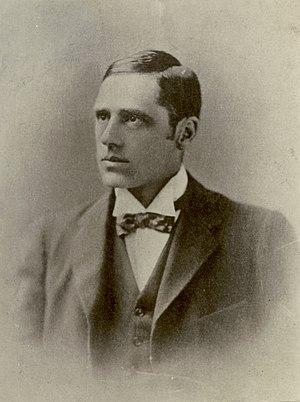
Andrew Barton « Banjo » Paterson est considéré comme l'un des plus grands poètes et écrivains d'Australie. Comme Henry Lawson, il était correspondant du magazine The Bulletin. Il fut correspondant de guerre pendant la guerre des Boers, et en France pendant la Première Guerre mondiale.
La littérature australienne a pris naissance peu après la colonisation du pays par les Européens. Parmi les thèmes fréquemment abordés, on retrouve l'identité indigène; le mateship, l'Égalitarisme et la Démocratie, l'aliénation du pays pour les uns ou l'exil pour les autres; la « beauté et la peur » de la vie dans l'Outback et le Bush Australien et l'expérience des migrants.